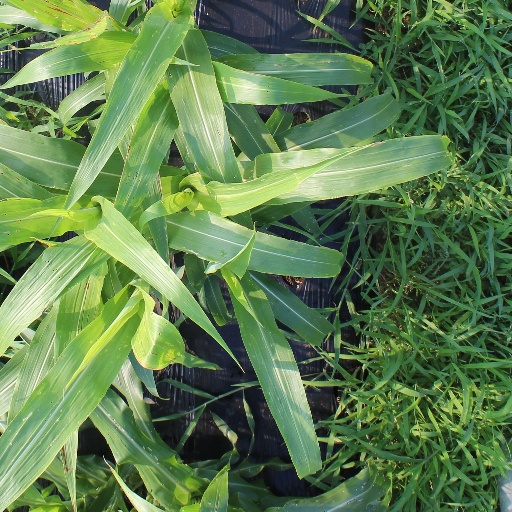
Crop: sorghum